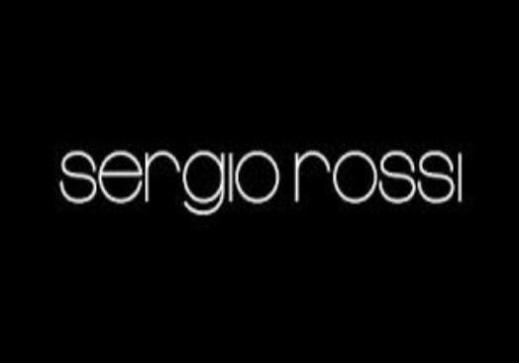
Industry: Clothes